Cute aggression

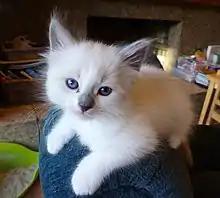
Stimuli like this image can elicit superficially aggressive tendencies mediated by hormonal control.

The word in Tagalog describes an overwhelming feeling of joy in reference to something cute, as well as the wish to squeeze it. The Indonesian word describes the feeling of wanting to choke something cute. The words and have alternative meanings of expressing severe frustration and anger towards something.